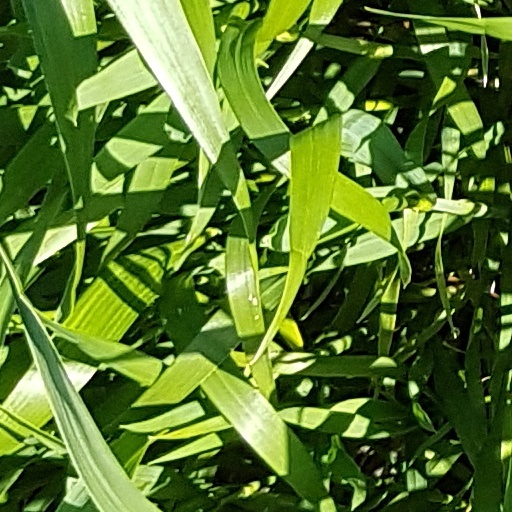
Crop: wheat